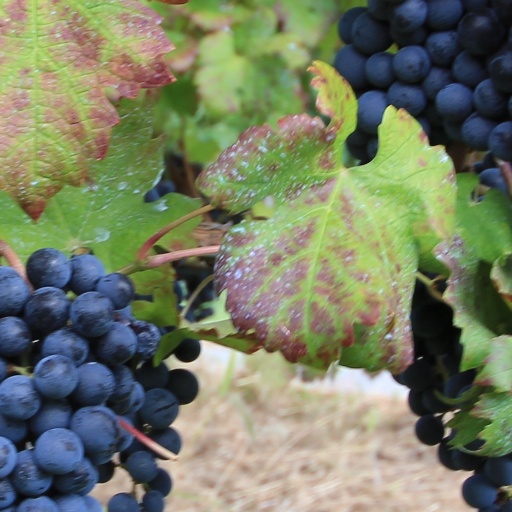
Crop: grape